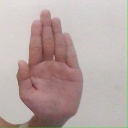
अक्षर: ध